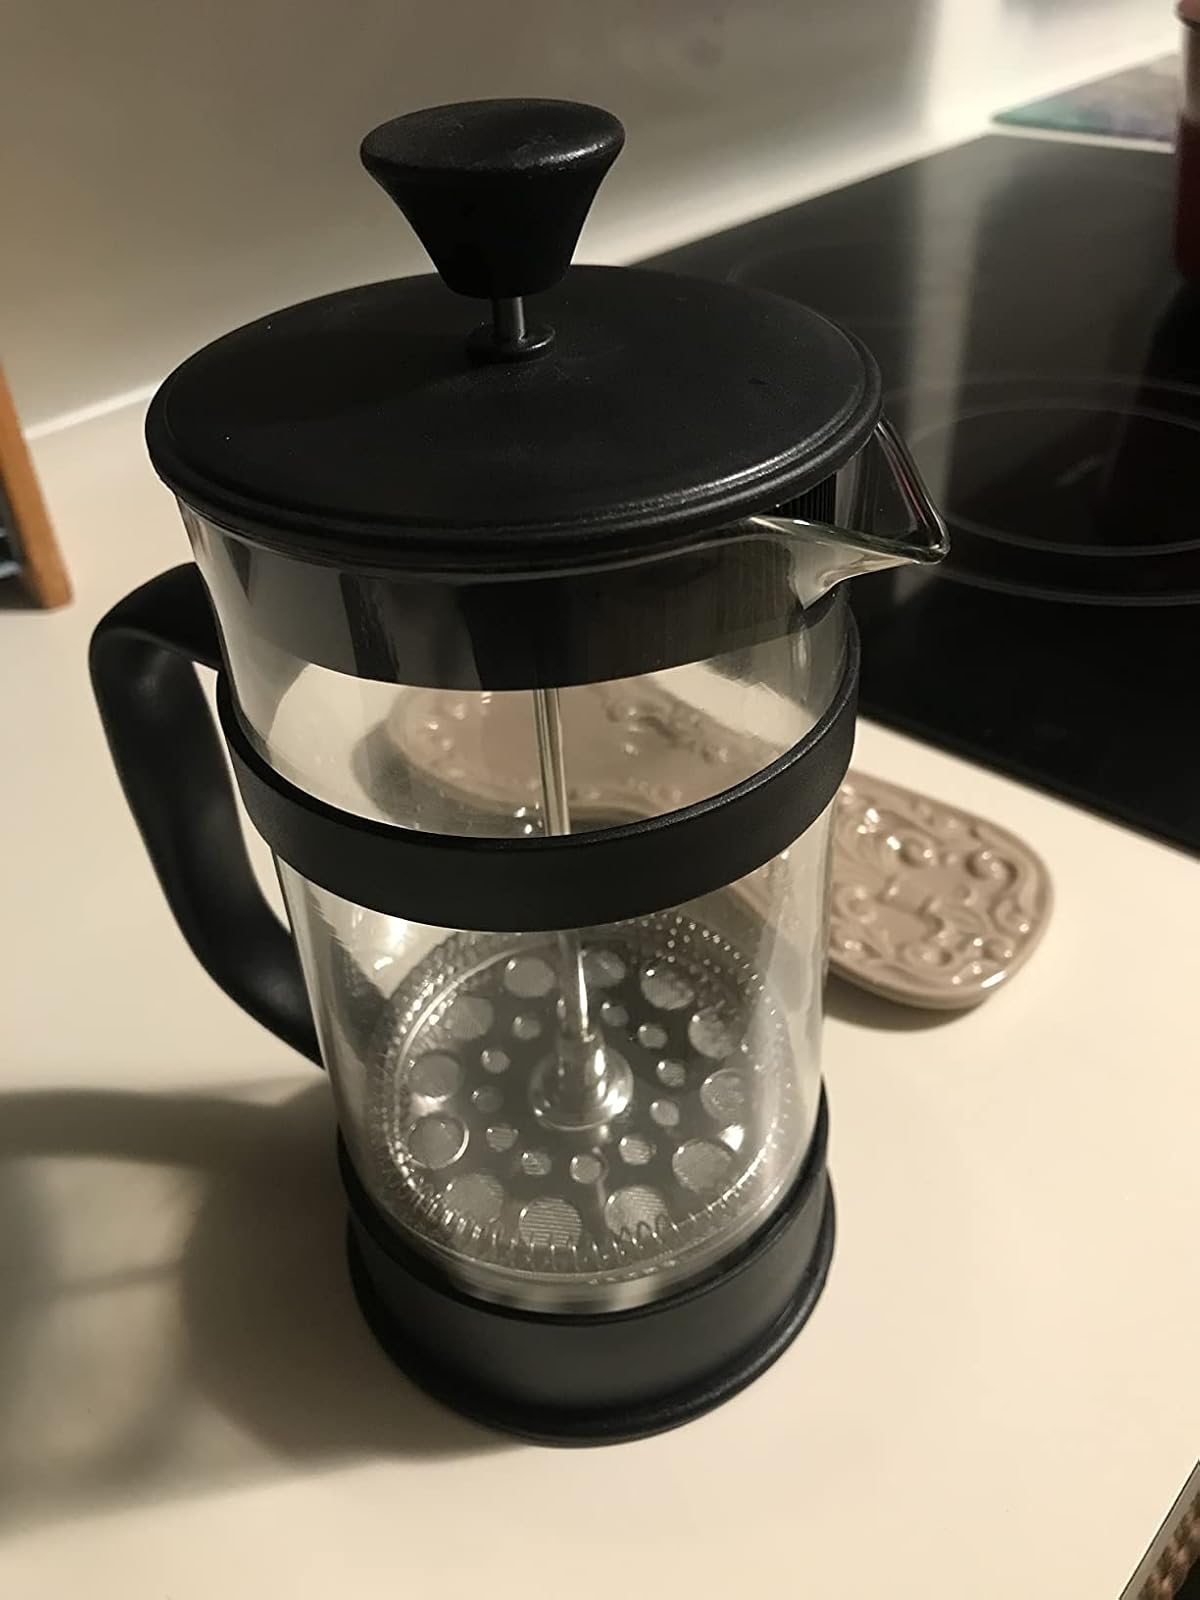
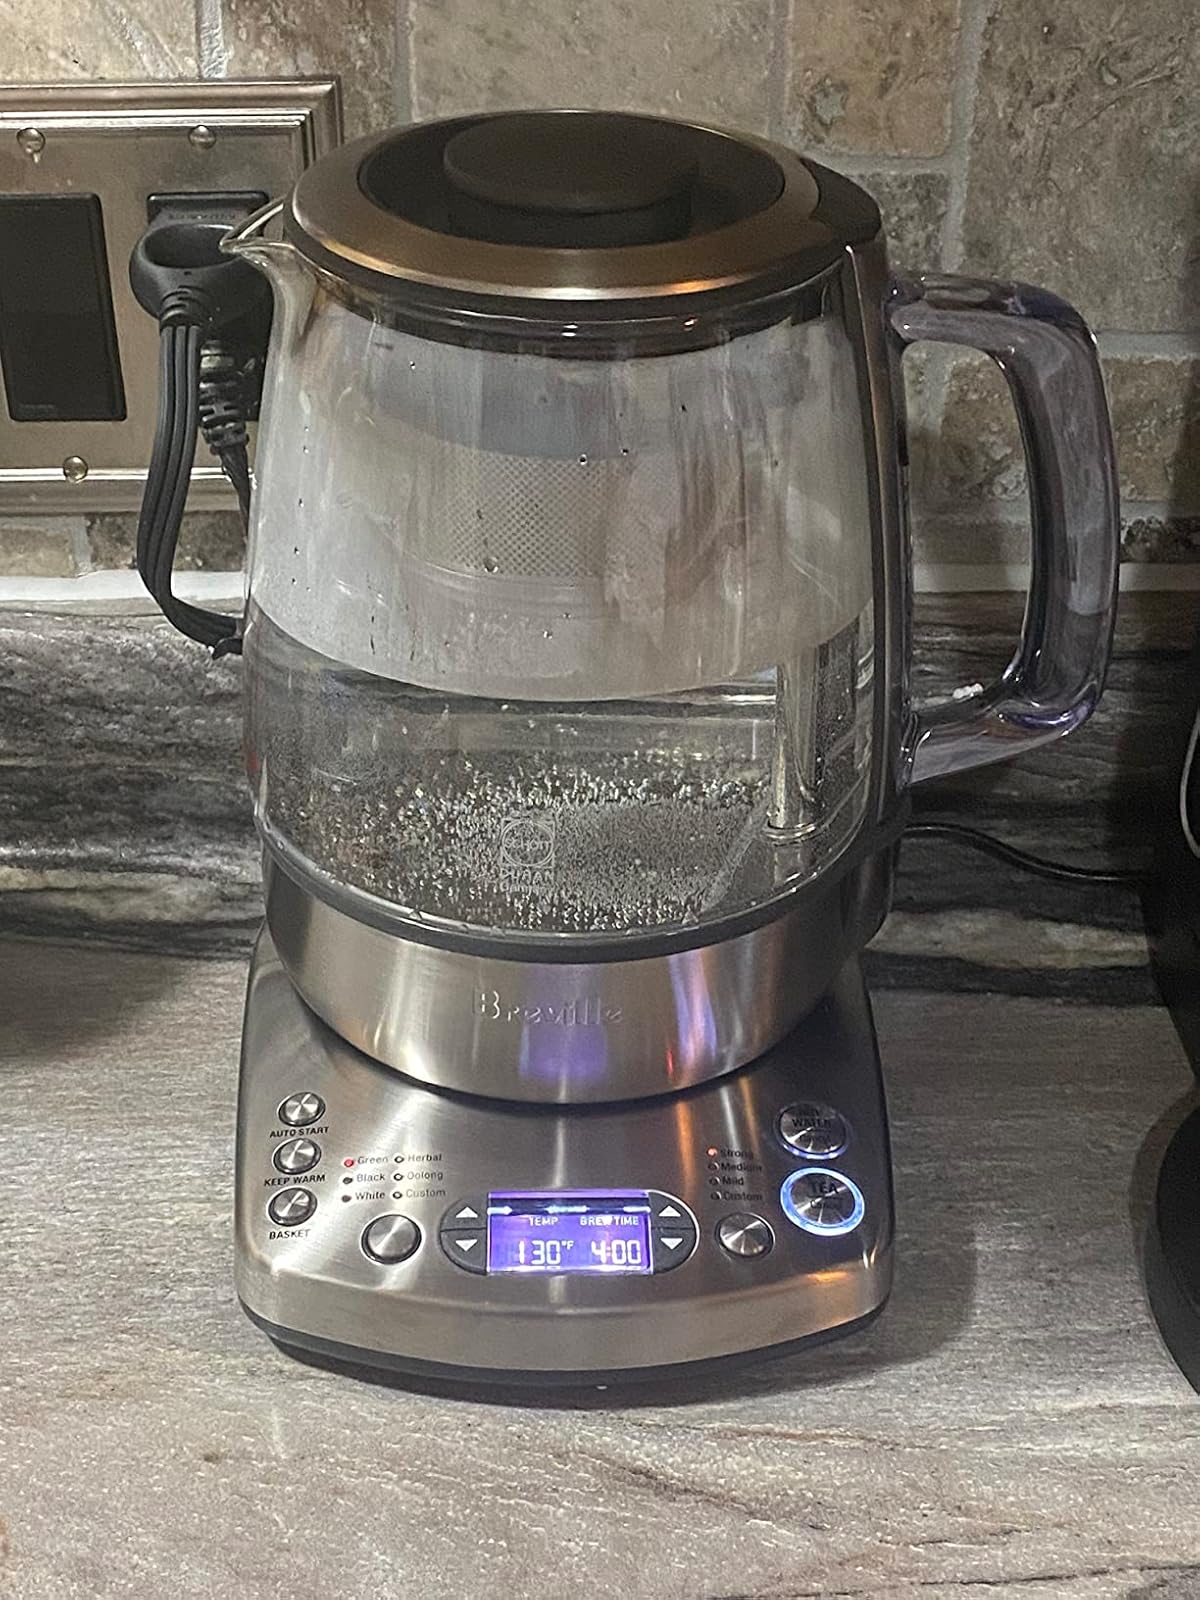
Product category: items_tea
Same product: no